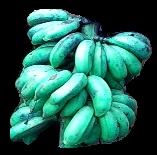
Variety: rasbale
Grade: grade3